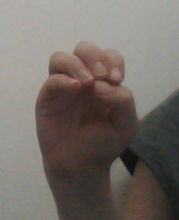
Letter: ha